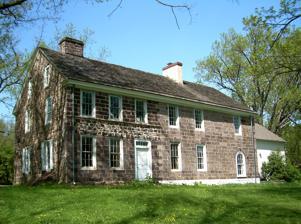
Building: Coventry Hall
Country: United States of America
Year built: 1803
Historic house in Pennsylvania, United States United States historic place Coventry Hall U.S. National Register of Historic Places Coventry Hall Show map of Pennsylvania Show map of the United States Location Off PA 23, Township, South Coventry Township, Pennsylvania Coordinates 40°10′30″N 75°41′14″W / 40.17500°N 75.68722°W / 40.17500; -75.68722 Area 9.9 acres (4.0 ha) Built c. 1750, c. 1798, 1803 Architectural style Colonial, Federal NRHP reference No. 74001767 Added to NRHP December 16, 1974 Coventry Hall , also known as Oakleigh, is a historic home located in South Coventry Township , Chester County, Pennsylvania .  It was built in three major phases.  The oldest section was built between 1740 and 1760. It is a 2 + 1 ⁄ 2 -story, fieldstone structure with a gable roof and cut stone on the front facade.  Two additions were made on the east end; the first about 1798 and the second in 1803. The house was added to the National Register of Historic Places in 1974. References